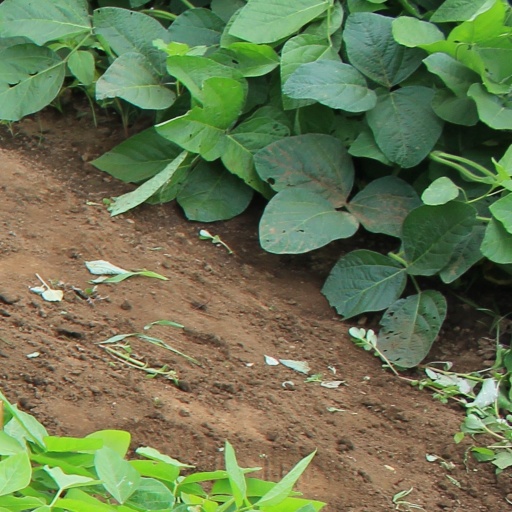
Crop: soybean